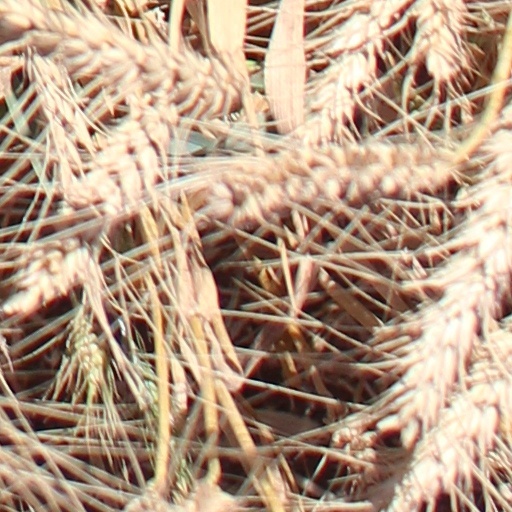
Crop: wheat